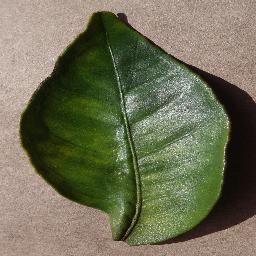
Label: Orange___Haunglongbing_(Citrus_greening)